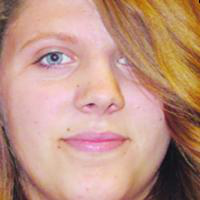
Age group: age 11-20